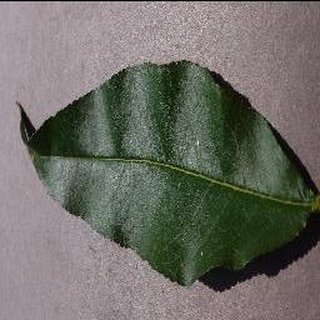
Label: healthy_peach